Avenue (landscape)

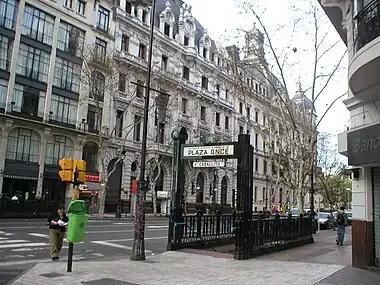
May Avenue in Buenos Aires, Argentina

In cities which have a grid-based naming system, such as the borough of Manhattan in New York City, there may be a convention that the streets called avenues run parallel in one direction – roughly north–south in the case of Manhattan – while "streets" run at 90 degrees to them across the avenues; roughly east–west in Manhattan. In Washington, DC the avenues radiate from the centre running diagonally across the grid of streets, which follows typical French usage of the name (in France "boulevards" are often main roads running round the city centre). In Phoenix, Arizona, "the avenues" can colloquially mean "the west side of town", due to the numbered north–south-running roads being called "Avenues" in the western part of the city, separated from the eastern "Streets" by a "Central Avenue". Similarly, "the avenues" in San Francisco, California refers to the Richmond District and the Sunset District, the two neighborhoods on the Pacific coast, north and south of Golden Gate Park, respectively.